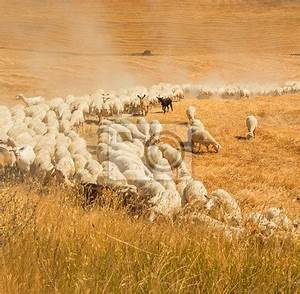
Label: sheep